Constantine the Great

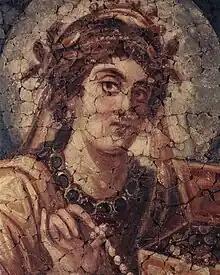
A Roman fresco in Trier, Germany, possibly depicting Constantia

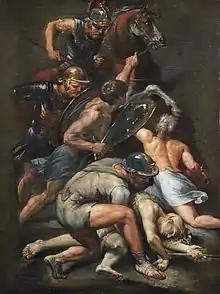
"Battle of Constantine and Maxentius" (detail of part of a fresco by Giulio Romano in the Hall of Constantine in the Raphael Rooms in the Vatican), copy c. 1650 by Lazzaro Baldi, now at the University of Edinburgh

Constantine began a major expansion of Trier. He strengthened the circuit wall around the city with military towers and fortified gates, and he began building a palace complex in the northeastern part of the city. To the south of his palace, he ordered the construction of a large formal audience hall and a massive imperial bathhouse. He sponsored many building projects throughout Gaul during his tenure as emperor of the West, especially in Augustodunum (Autun) and Arelate (Arles). According to Lactantius, Constantine followed a tolerant policy towards Christianity, although he was not yet a Christian. He probably judged it a more sensible policy than open persecution and a way to distinguish himself from the "great persecutor" Galerius. He decreed a formal end to persecution and returned to Christians all that they had lost under the first of the persecuting edicts.